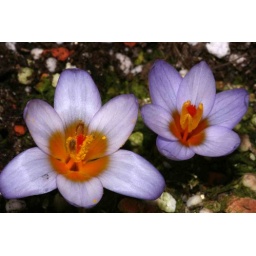
Crocus cyprius ex ZYP, in flower in the alpine-house. Note the orange filaments!